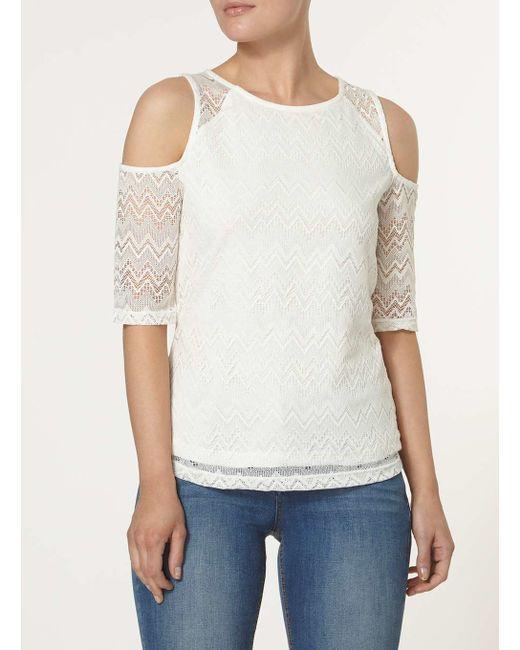
damen cremefarbene Schulterbluse kleine Größe